List of owners of Warwick Castle

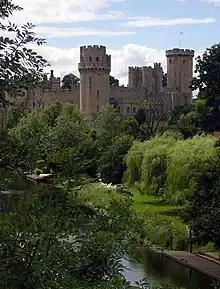
Warwick Castle

Warwick Castle, in Warwickshire, UK, was first constructed in 1068. Over its 950 years of history it has been owned by 36 different individuals, plus four periods as crown property under seven different monarchs. It was the family seat of three separate creations of the Earls of Warwick, and has been a family home for members of the Beaumont, Beauchamp, Neville, Plantagenet, Dudley and Greville families. The first creation of the Earldom, in 1088, specifically included the right of inheritance through the female line, so the castle three times had a woman (or girl) as the owner. Eleven of the owners were under 20 when they inherited, including a girl aged two and a boy aged three. At least three owners died in battle, two were executed and one was murdered.